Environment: real
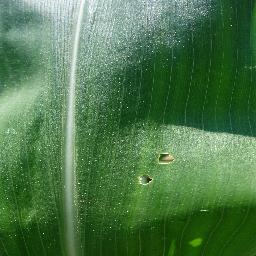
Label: healthy